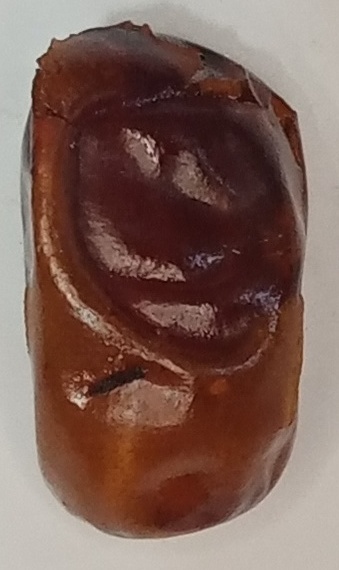
Variety: aseel
Size: large
Grade: grade-1